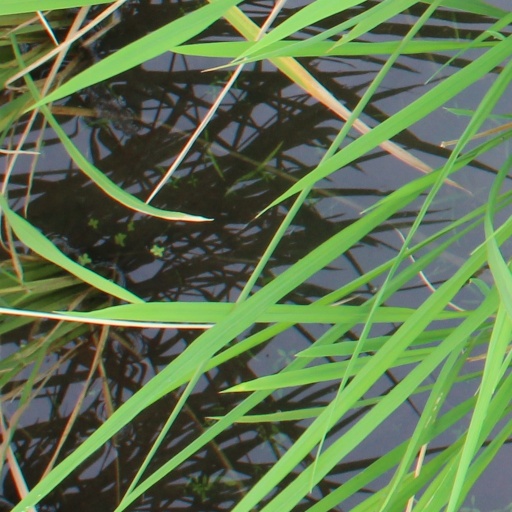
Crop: rice